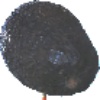
Label: Avocado ripe 1